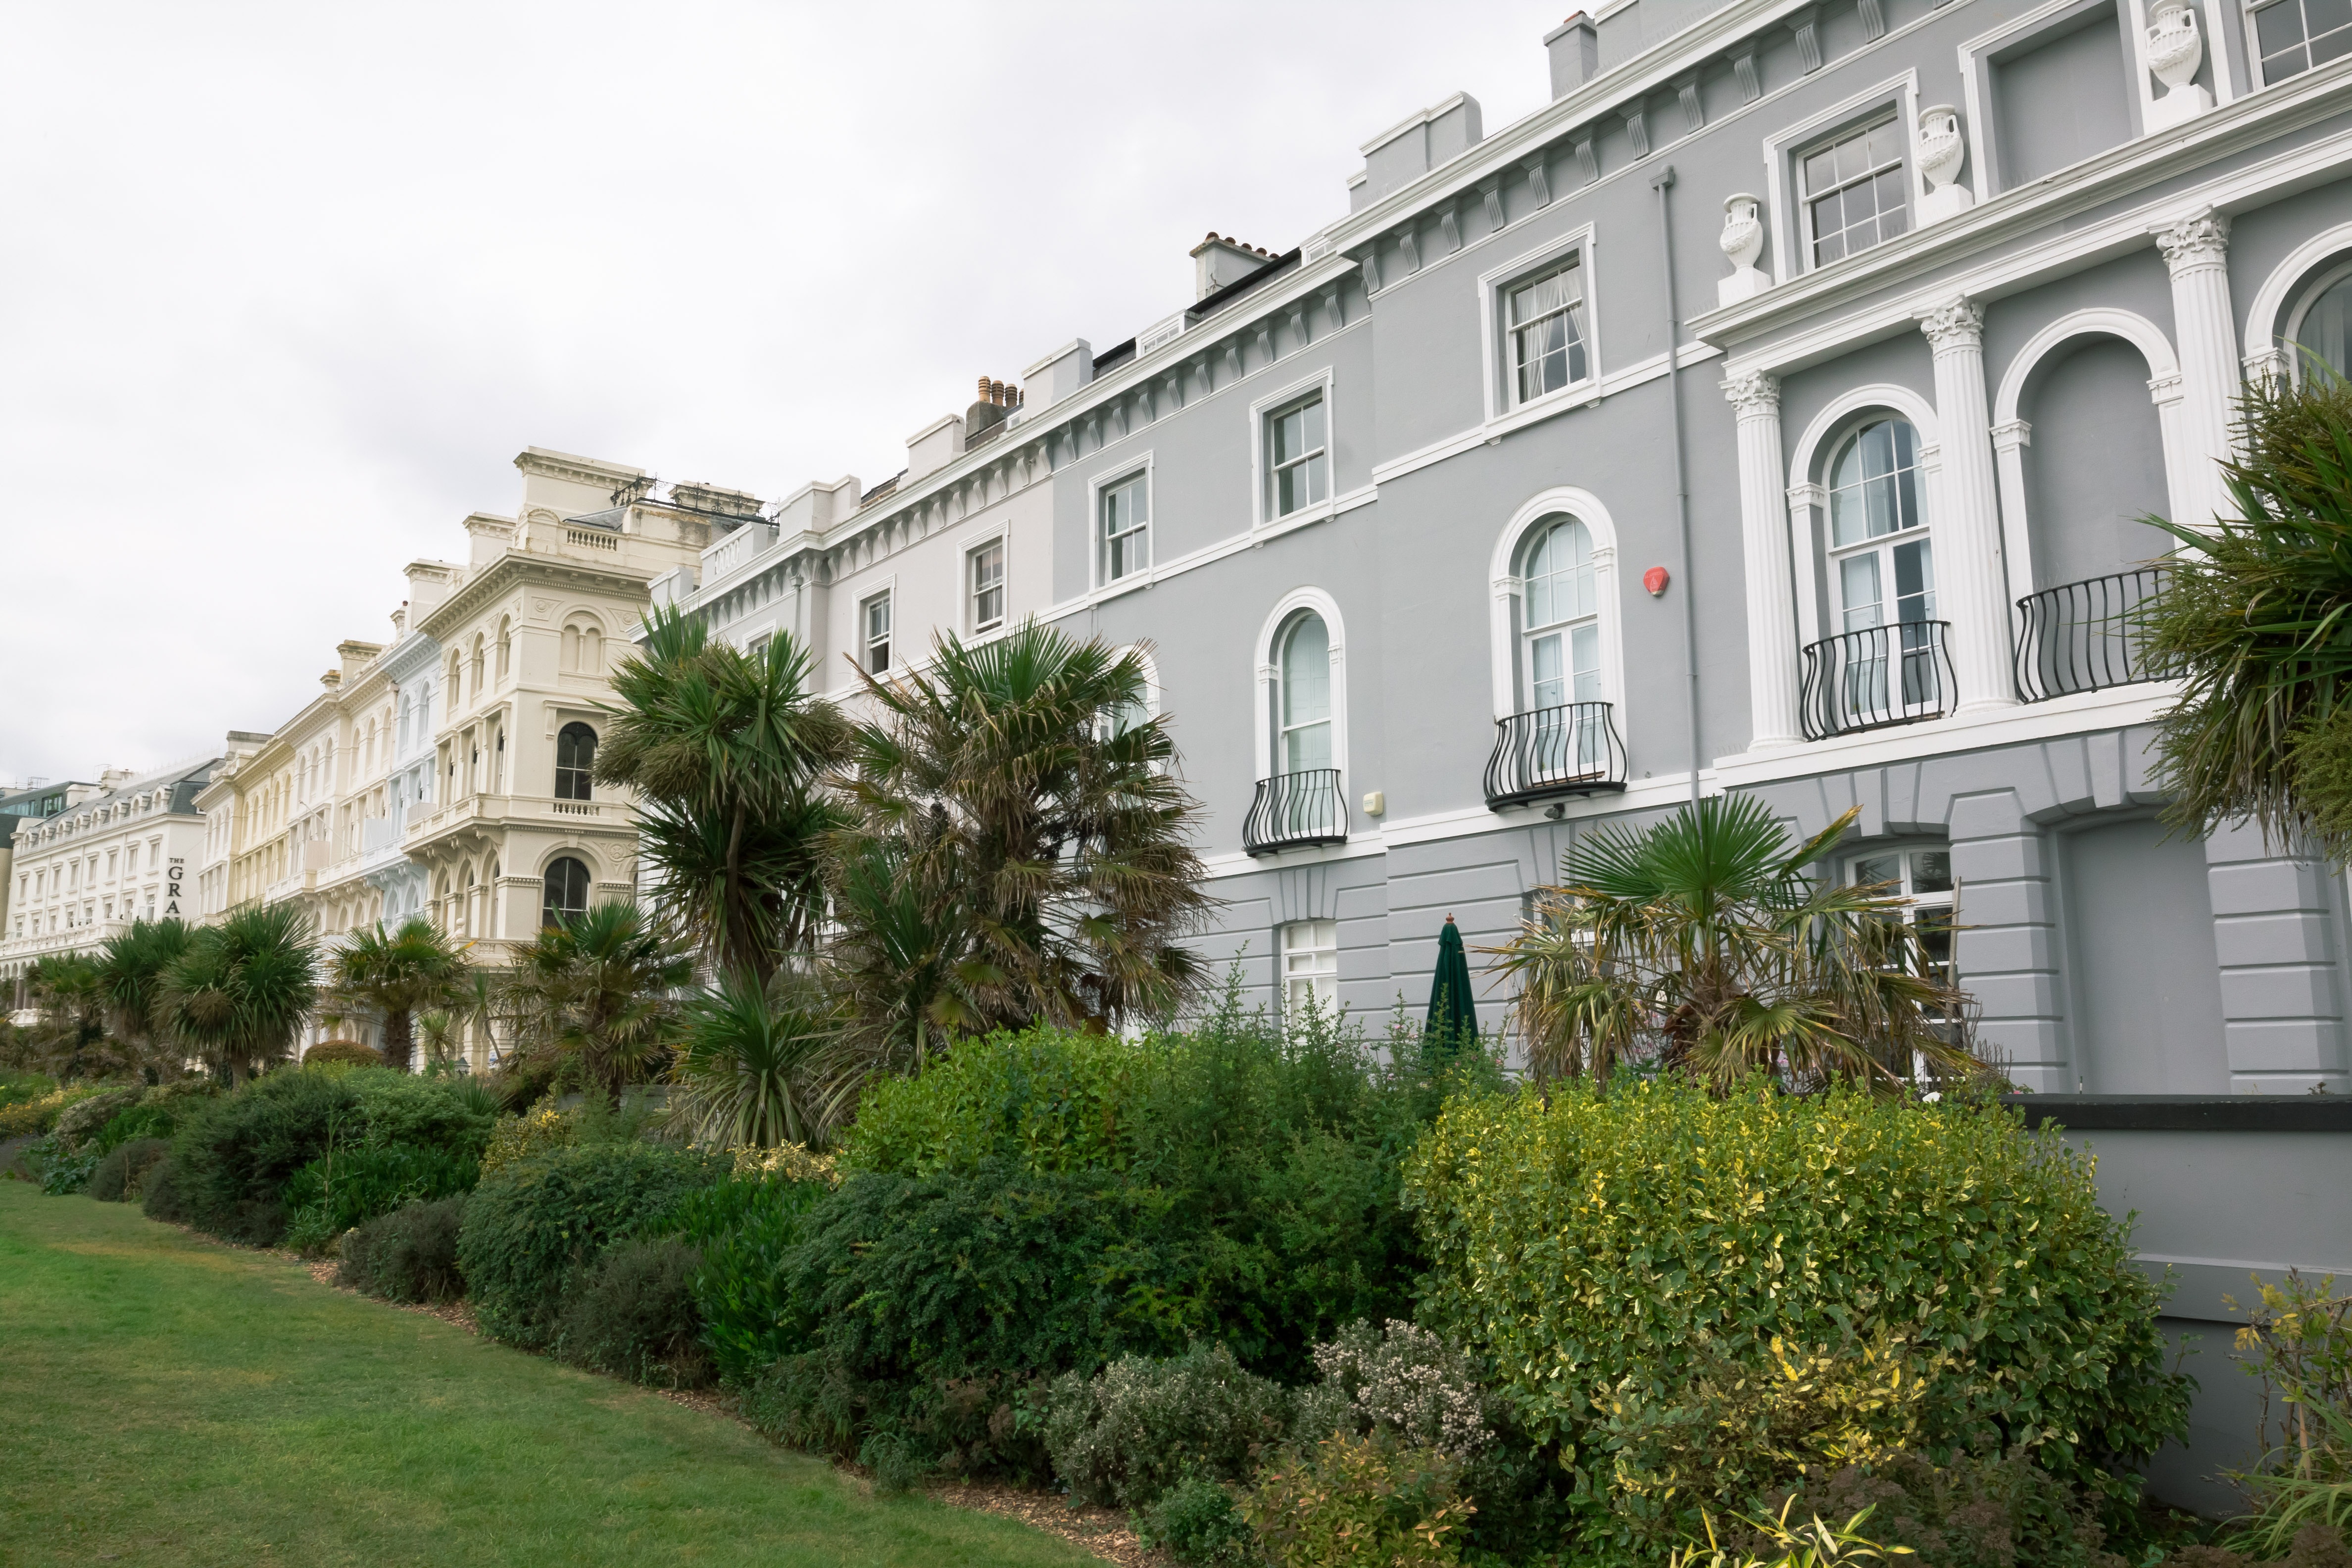
villa, mansion, town, building, palace, park, facade, property, garden, england, homes, estate, palm trees, nobel, stately home, residential area